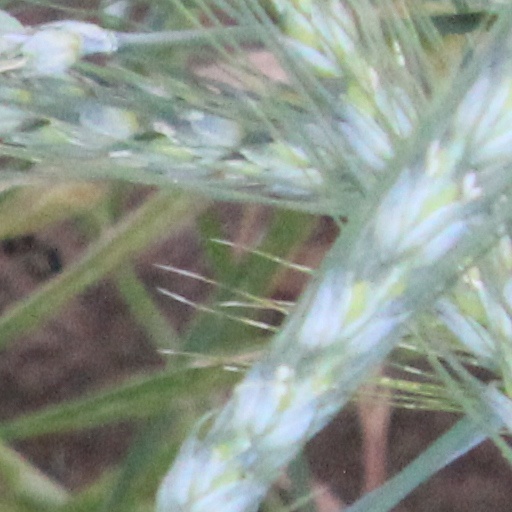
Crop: wheat